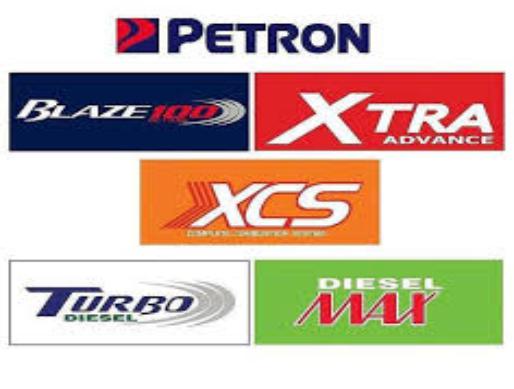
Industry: Transportation